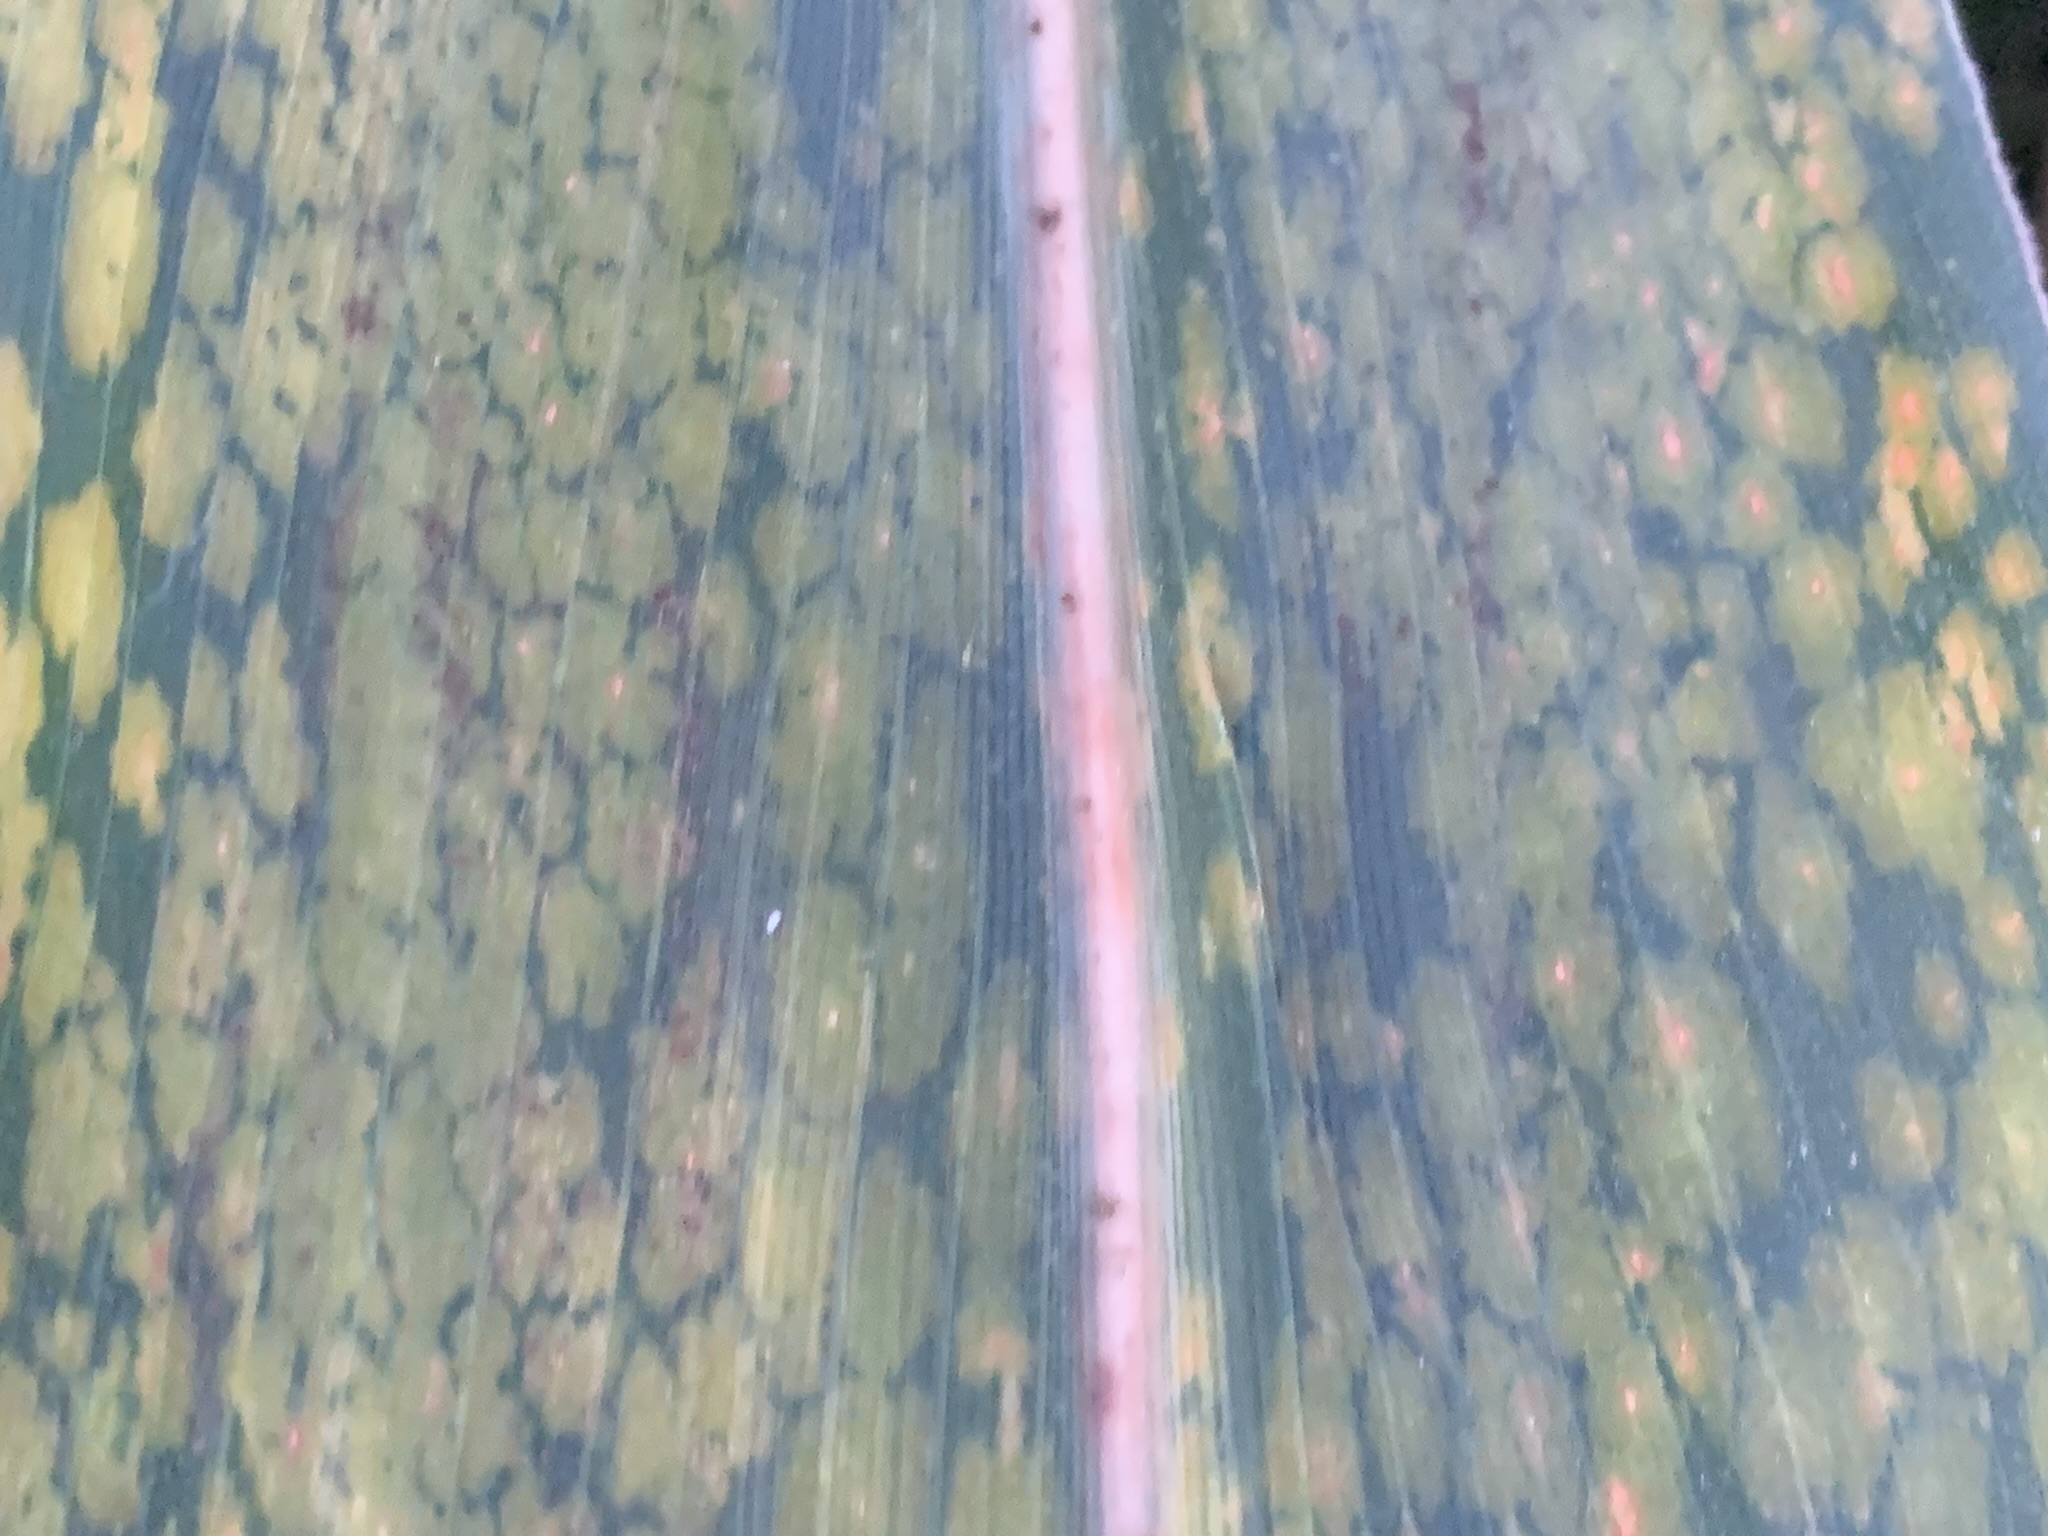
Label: MLN